Igor Lebedev (politician)

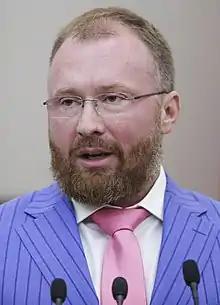
Lebedev in 2019

Igor Vladimirovich Lebedev (born 27 September 1972) is a Russian politician. He is a former deputy of the State Duma, a Deputy Chairman of the Duma, and chairman of the populist Liberal Democratic Party of Russia's Duma parliamentary group, and of the Liberal Democratic Party of Russia's Youth Organization. He was a member of the State Duma's Committees on Budget Issues and Taxes, and State Building and Legislation. His father was Vladimir Zhirinovsky, chairman of the Liberal Democratic Party of Russia.